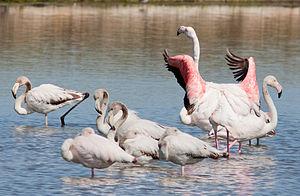
L'ancienne province de Syracuse devenue Libre consortium municipal est une province italienne de Sicile dont la capitale est Syracuse. La province compte 404 271 habitants et a une superficie de 2 109 km². Elle a une densité de 189 hab./km². Elle a des frontières avec la province de Catane au nord-ouest et avec la province de Raguse à l'ouest. Elle est bordée par les mers Ionienne et Méditerranée.